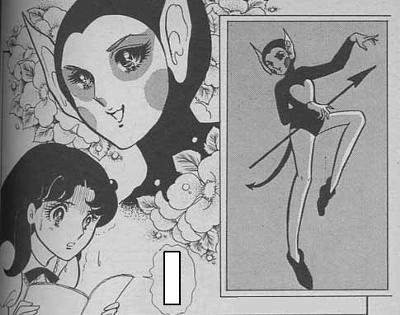
回答: これが...昨日の三次会の時の私?